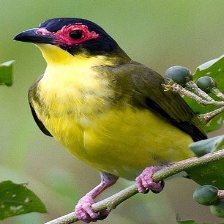
Species: AUSTRALASIAN FIGBIRD
Scientific name: SPHECOTHERES VIEILLOTI